Neurum, Queensland

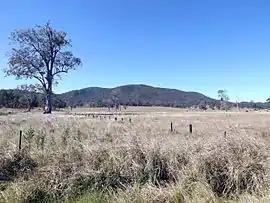
Neurum Mountain and fields along Stanton Road, 2015

Neurum is a rural town and locality in the City of Moreton Bay, Queensland, Australia. In the , the locality of Neurum had a population of 178 people.